House of Borromeo

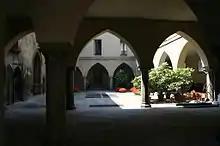
The Borromeo Palace at Milan

Filippo Buonromei married Talda di Tenda, sister of Beatrice di Tenda (the hero of a tragic opera by Vincenzo Bellini and wife of the Milanese duke Filippo Maria Visconti). Filippo's daughter Margherita Borromeo († 1429) married Giacobino Vitaliani († 1409), a patrician from Padua, their son Vitaliano Vitaliani (1390-1449) was adopted in 1406 by his childless uncle Giovanni Borromeo, the owner of the Milan bank. The Vitaliani family traces its origins back to Giovanni dei Vitaliani in the 11th century and had been "Lords of Bosco, Bojone und Sant'Angelo" since c. 1100. In 1418 Vitaliano I Borromeo became treasurer of his uncle, Duke Filippo Maria, who also made him Count of Arona in 1446. He acquired the fiefs and castles of Arona and in 1449 of Angera on the banks of Lago Maggiore (The castle of Angera is still today owned by the family.). Ever since, the Borromeos were the leading land owners (and at times Milanese governors) around the Lago Maggiore.